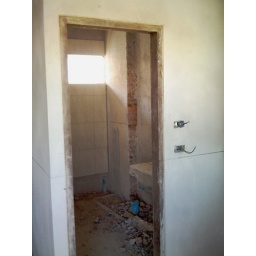
plug in front of bathroom inside master bed room